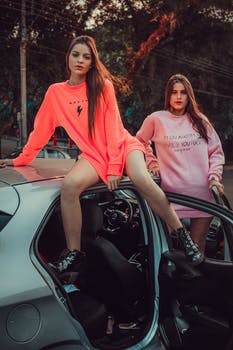
Label: No Watermark